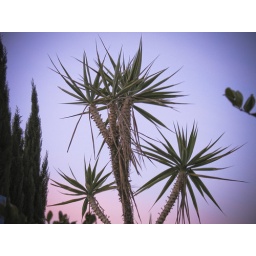
I like this shot, not because of the crazy plant as the subject, but because of the colors in the sky behind it.